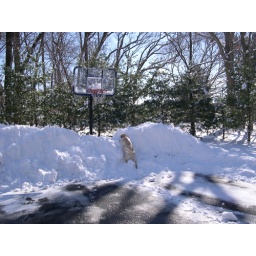
Throwing the tennis ball in hills of snow for my yellow lab.